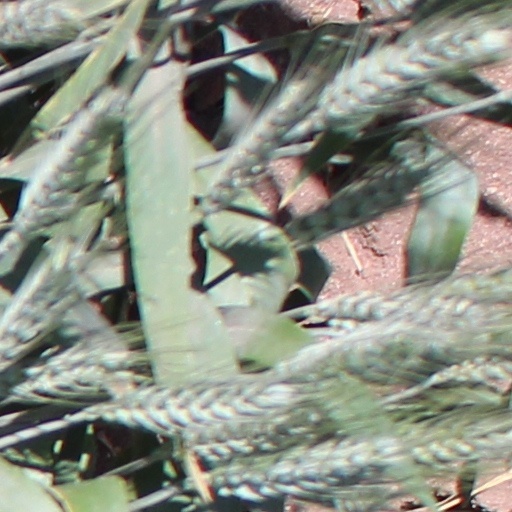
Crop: wheat